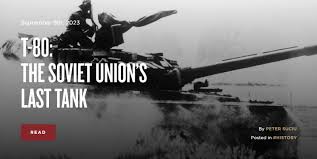
Label: T-80